Wind power in the Philippines

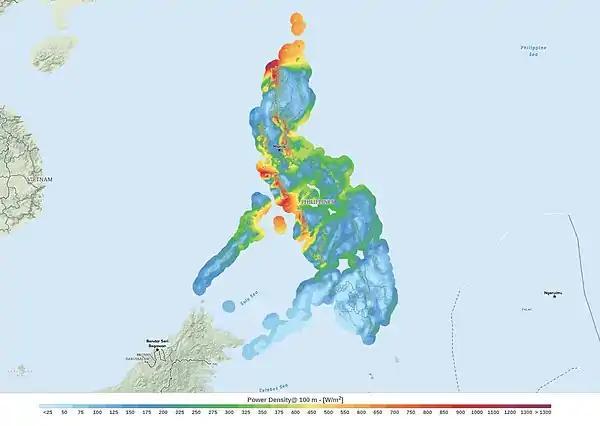
Philippines Wind Power Density Map. This wind resource map provides an estimated summary of mean wind power density at 100 m above surface level. Power density indicates wind power potential, part of which can be extracted by wind turbines. The map is derived from high-resolution wind speed distributions based on a chain of models, which downscales winds from global models (~70 km), to mesoscale (9 km) to microscale (150 m terrain). The resulting resolution is 250 m.

The greatest source of wind energy in the Philippines can be found in the northern and central areas, as well as the northern and central Luzon areas. Wind energy developers are highly interested in commercializing wind energy in the country due to this high potential. Overall, the country has 11,055km of 'windy' land that is estimated to have 'good to excellent' potential wind resource. Wind speeds at these areas range from 6.4 meters per second (m/s) to 10.1 m/s, with wind-power-density values of 300 to 1,250 watts per square meter (W/m).